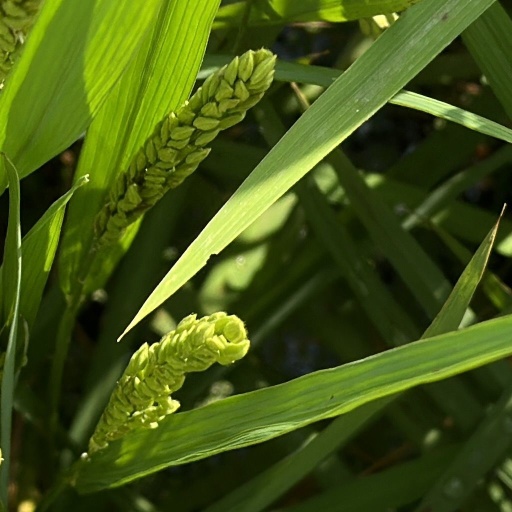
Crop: rice